Verified-Accredited Wholesale Distributors

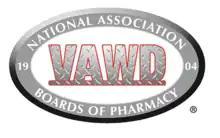
Seal of VAWD-approved facilities

The Verified-Accredited Wholesale Distributors (VAWD) program was established in 2004 to help protect the public from the